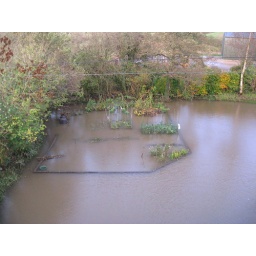
The boundary wall of the veg plot becomes visible again. The water in the cellar is down to about 5 inches.